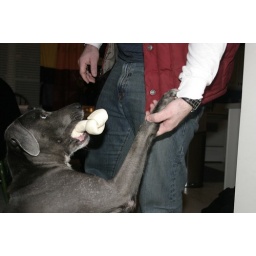
Here's a cute picture of our dog shaking my hand with his rawhide bone in his mouth...holding it like a cigar.